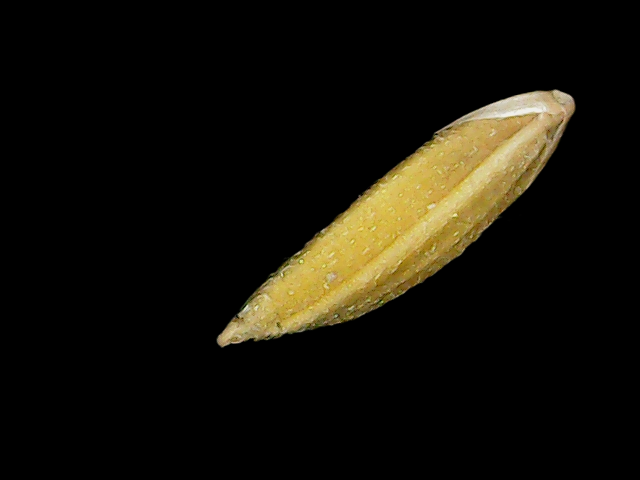
Rice variety: Binadhan17